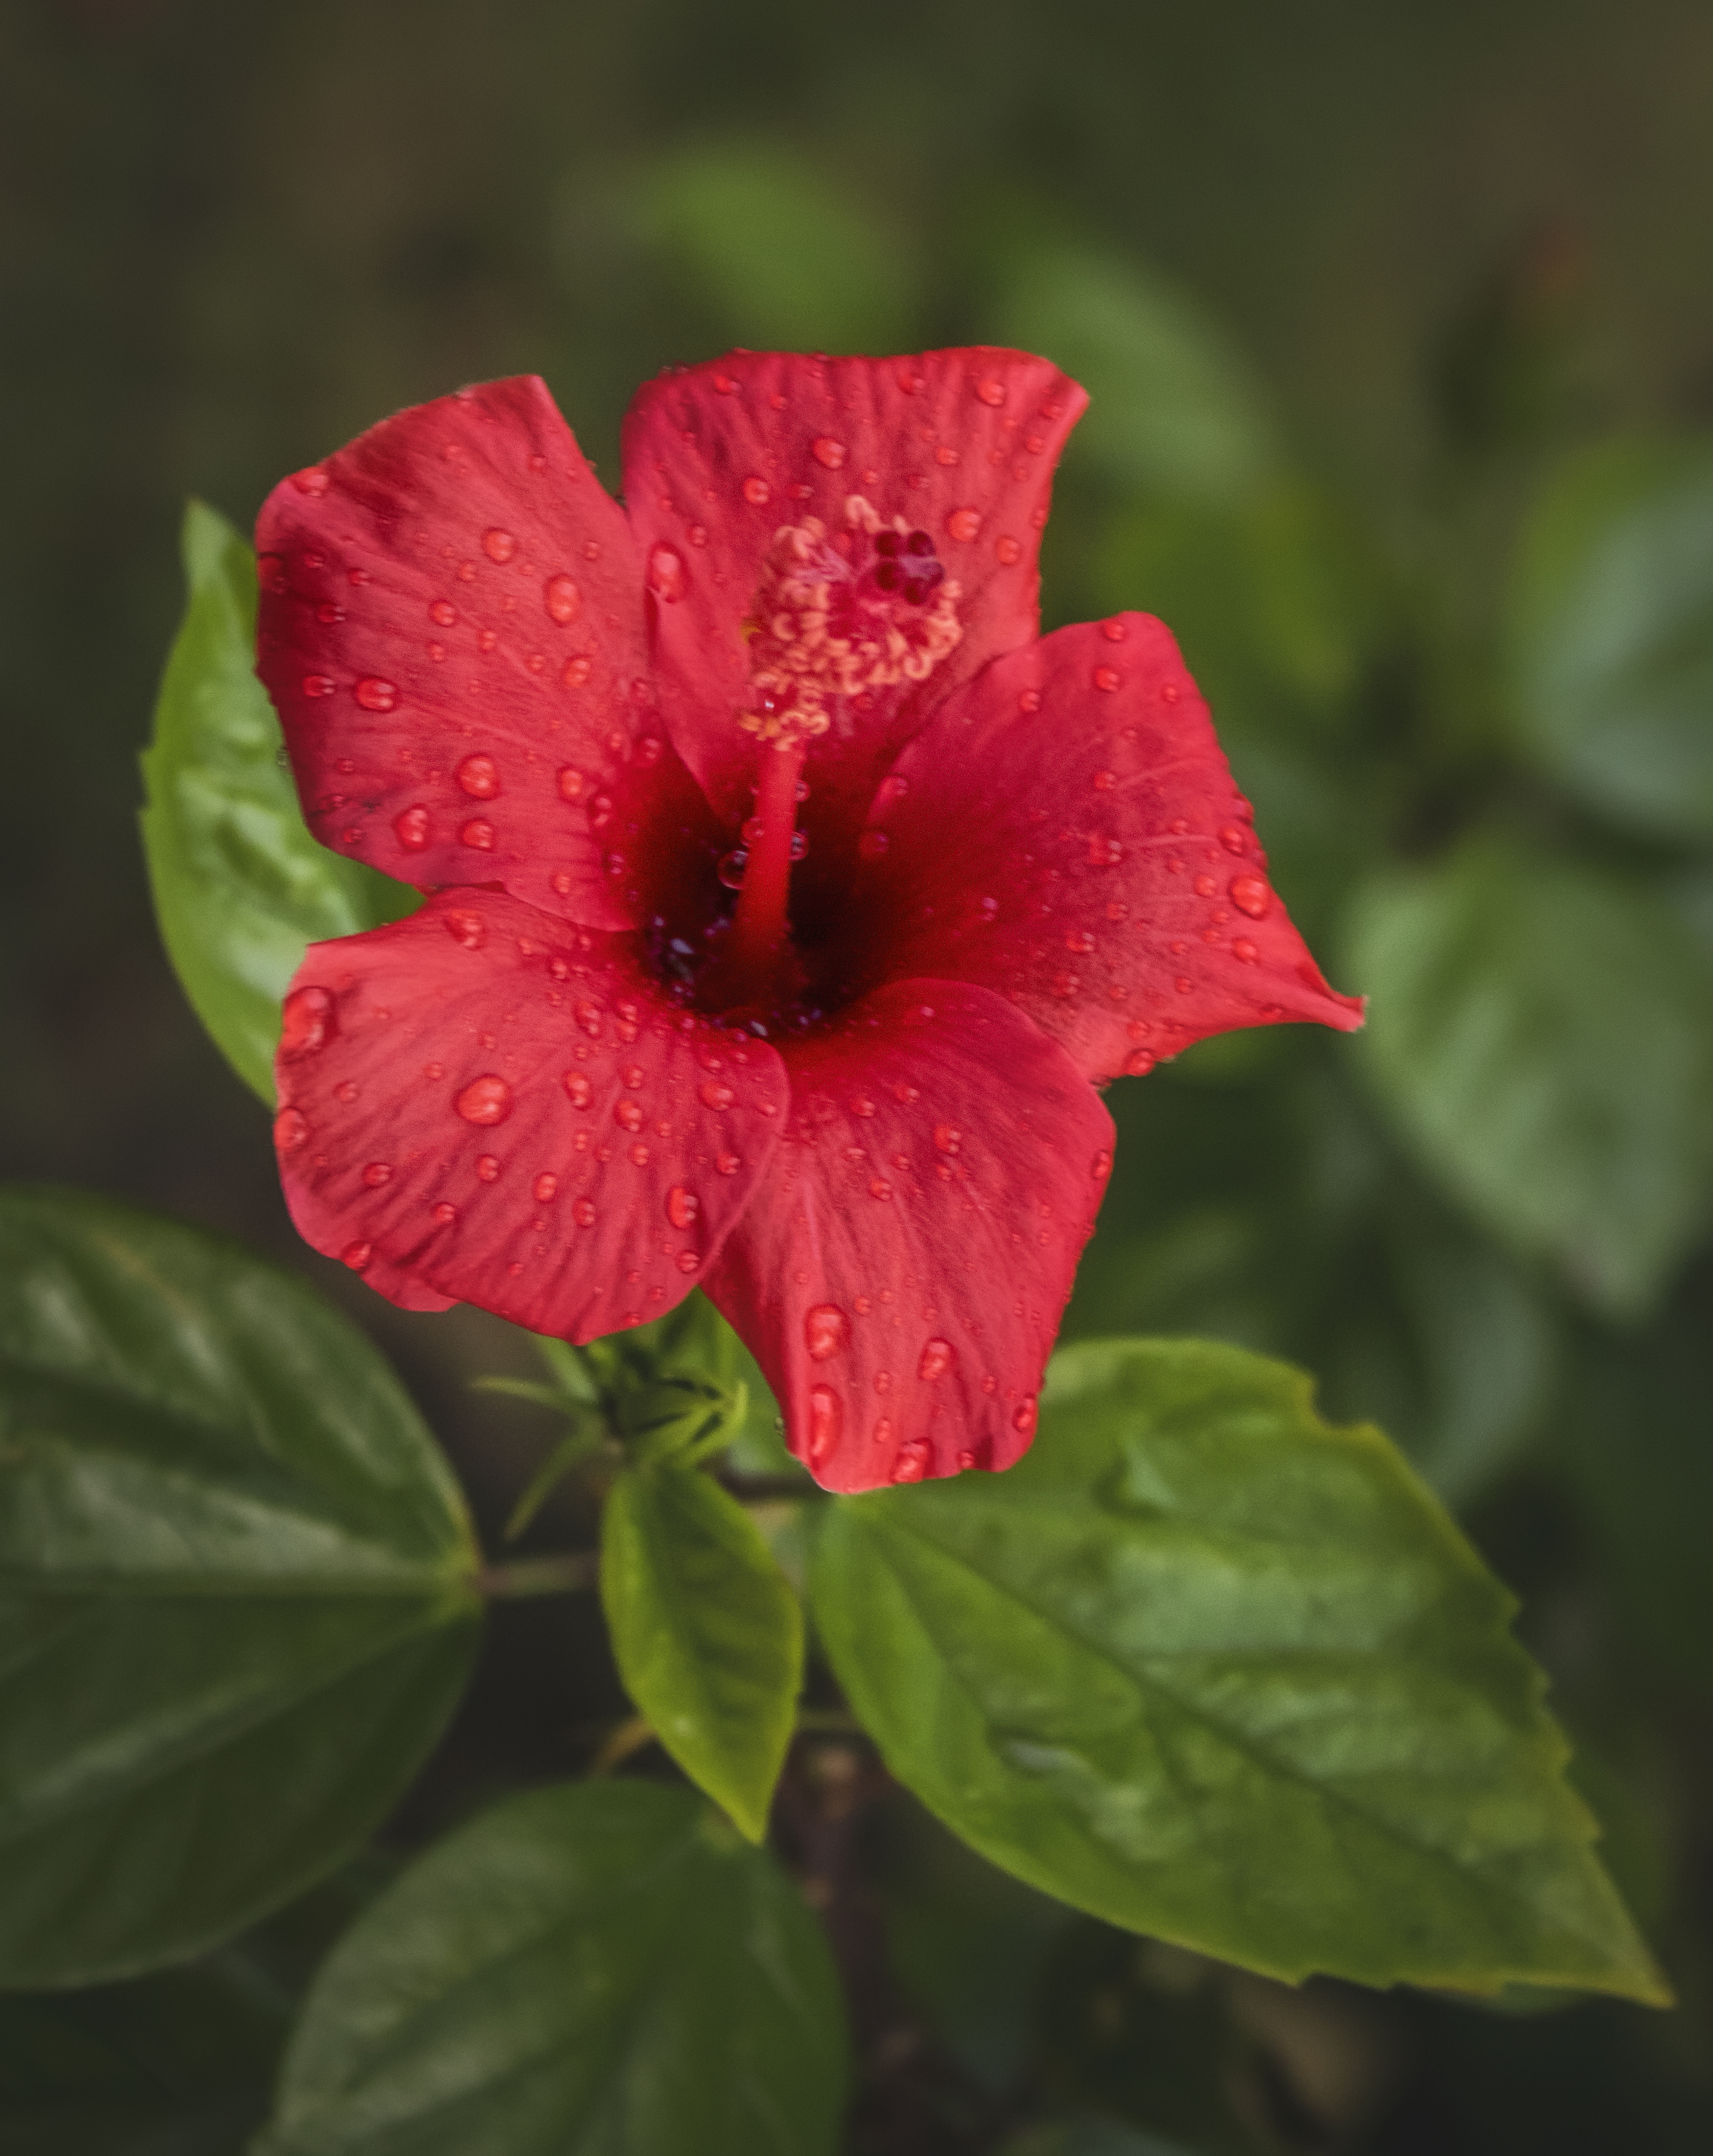
flower, plant, flora, hibiscus, chinese hibiscus, close up, four o clock family, malvales, china rose, petal, four o clock flower, annual plant, mallow family, flowering plant, plant stem